Wilhelmina Slater

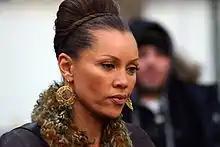
Vanessa Williams as Wilhelmina Slater

Wilhelmina Vivian Slater (born Wanda Slater) is a fictional character in the American dramedy series "Ugly Betty". She is played by Vanessa Williams, who received a supporting actress award at the 2007 and 2008 NAACP Image Awards, a Best TV Villain award at the 2007 Teen Choice Awards and a supporting actress nomination at the 59th, 60th, and 61st Primetime Emmy Awards for her portrayal of the character. Her name is similar to Wilhelmina Cooper, a successful model who eventually established her own modeling company in the 1960s. In June 2010, "Entertainment Weekly" named her one of the 100 Greatest Characters of the Last 20 Years. In July 2012, she was on the #25 list of TV's Greatest Villains of All Time.